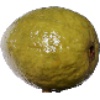
Label: guava